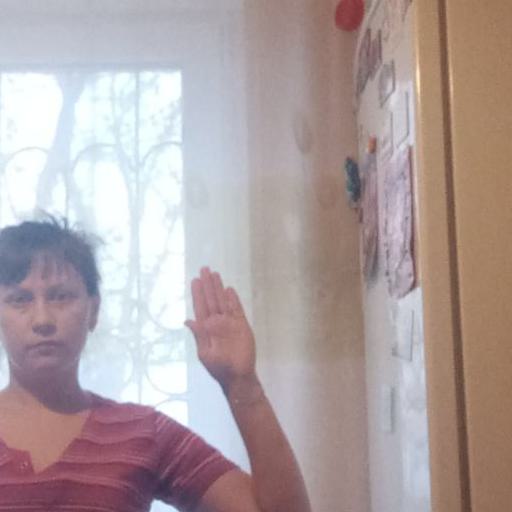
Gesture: stop